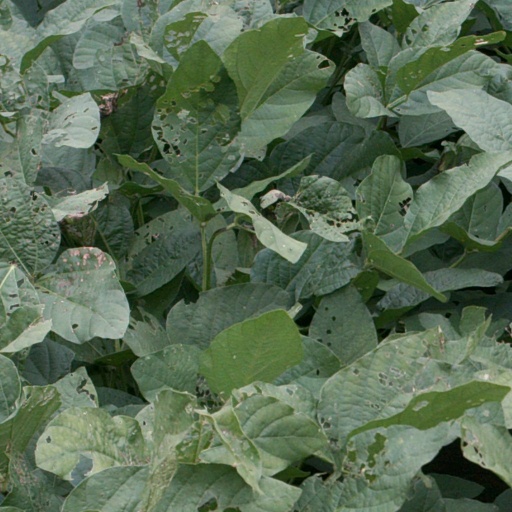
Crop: soybean